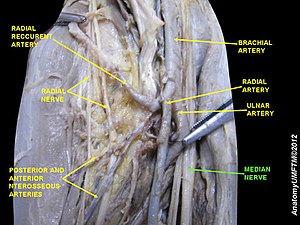
Nervus medianus / Galleri
Nervus medianus er en stor blandet nerve, der udgår fra plexus brachialis og innerverer de fleste af underarmens bøjemuskler samt flere muskler i hånden. Den modtager derudover sensorisk information fra et stort område på håndfladen og er dermed en meget vigtig forbindelse for følesansen. Under sit forløb løber n. medianus bl.a. igennem carpaltunnellen og kan ved kompression give symptomer beskrevet som karpaltunnelsyndromet.